Question: Please indicate a possible affordance area of the banana that can be used for eating
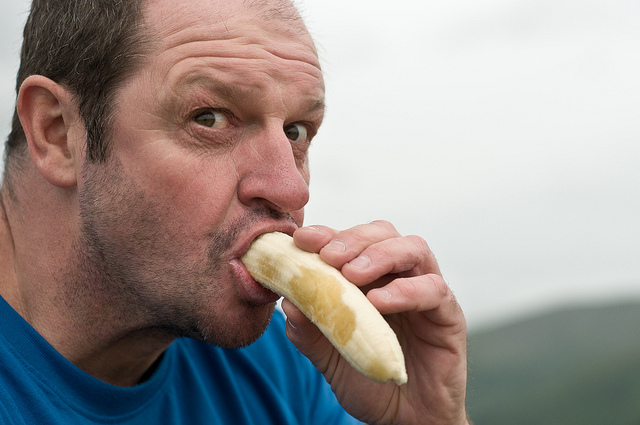
Answer: [239.5, 230.5, 408.5, 378.5]